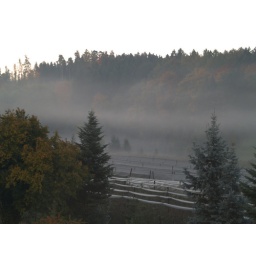
mist in the morning - a clear sign that the winter is coming